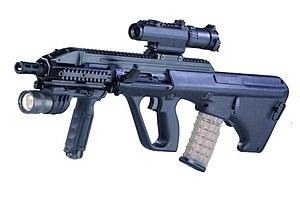
Le Steyr AUG est un fusil d'assaut autrichien de type bullpup de calibre 5,56 mm OTAN. Il peut basculer entre les modes de tir « coup-par-coup » et « rafale continue » de façon simple et rapide, ce qui est un avantage pour un fusil d'assaut.